Matt Kuchar

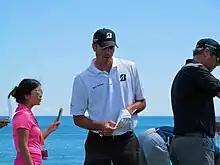
Kuchar at the 2015 PGA Championship

At the Sony Open in Hawaii in January, Kuchar opened with 65–63 to lead after two rounds. He stalled on the weekend, however, to finish tied for third. In the final round Kuchar failed to make a birdie, snapping his streak of 255 rounds on the PGA Tour with at least one birdie. The following week Kuchar tied for second, one stroke behind the winner, at the Humana Challenge.